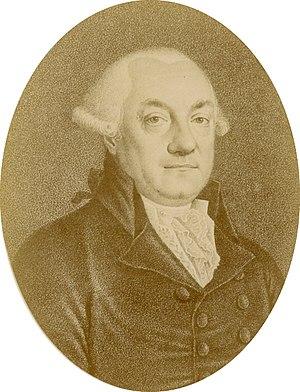
Christian-Frédéric Pfeffel, né le 3 octobre 1726 à Colmar et mort le 19 mars 1807 à Paris, est un jurisconsulte et un diplomate alsacien.